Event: Nepal Earthquake
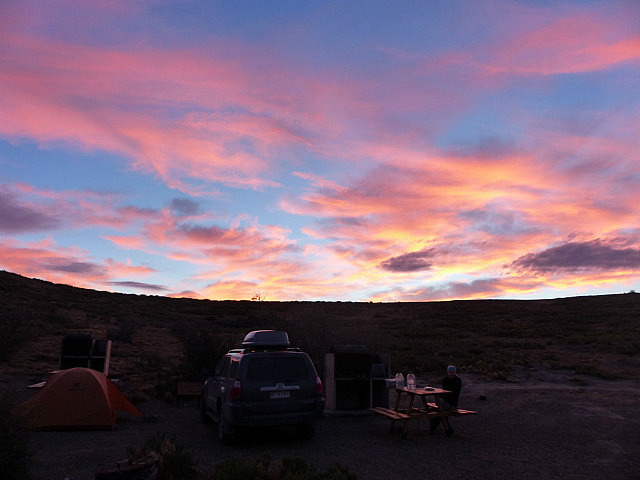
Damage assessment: no_damage